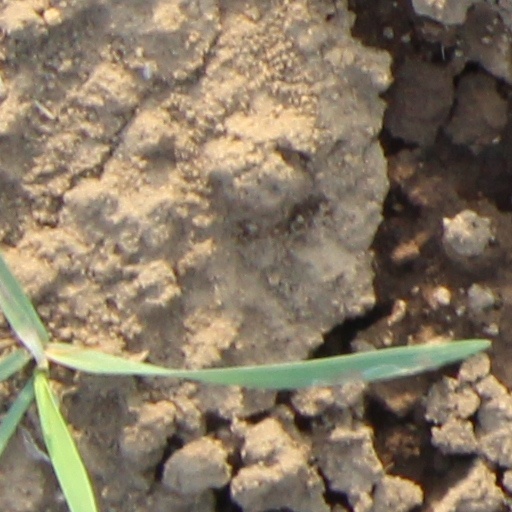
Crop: wheat